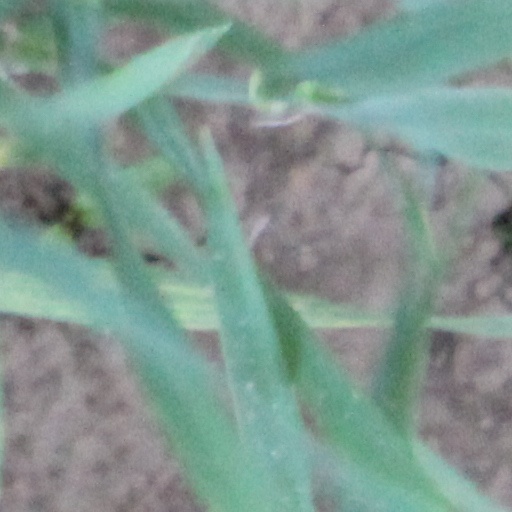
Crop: wheat